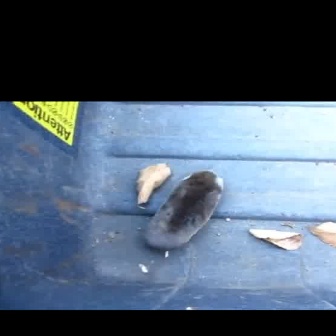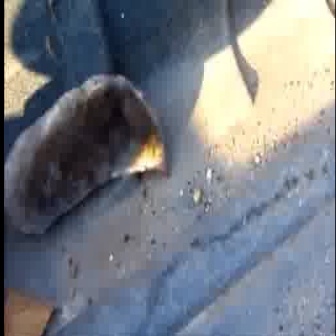
  Please identify the target specified by the bounding box [140,168,223,251] in the first image and locate it in the second image. Return the coordinates in [x_min,y_min,x_max,y_max] format.
Answer: [4,70,169,235]